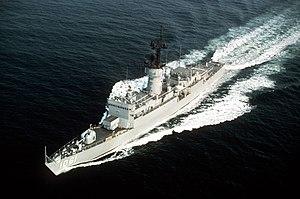
La classe Knox est une classe de 46 frégates de la Marine des États-Unis initialement prévues comme escorteurs, ce qui a changé leur désignation de coque de DE à FF en 1975.